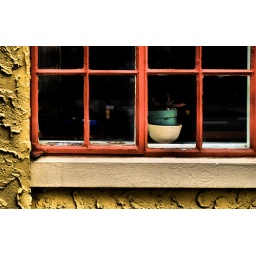
window of the owens building in the argenta historic district of north little rock, arkansas